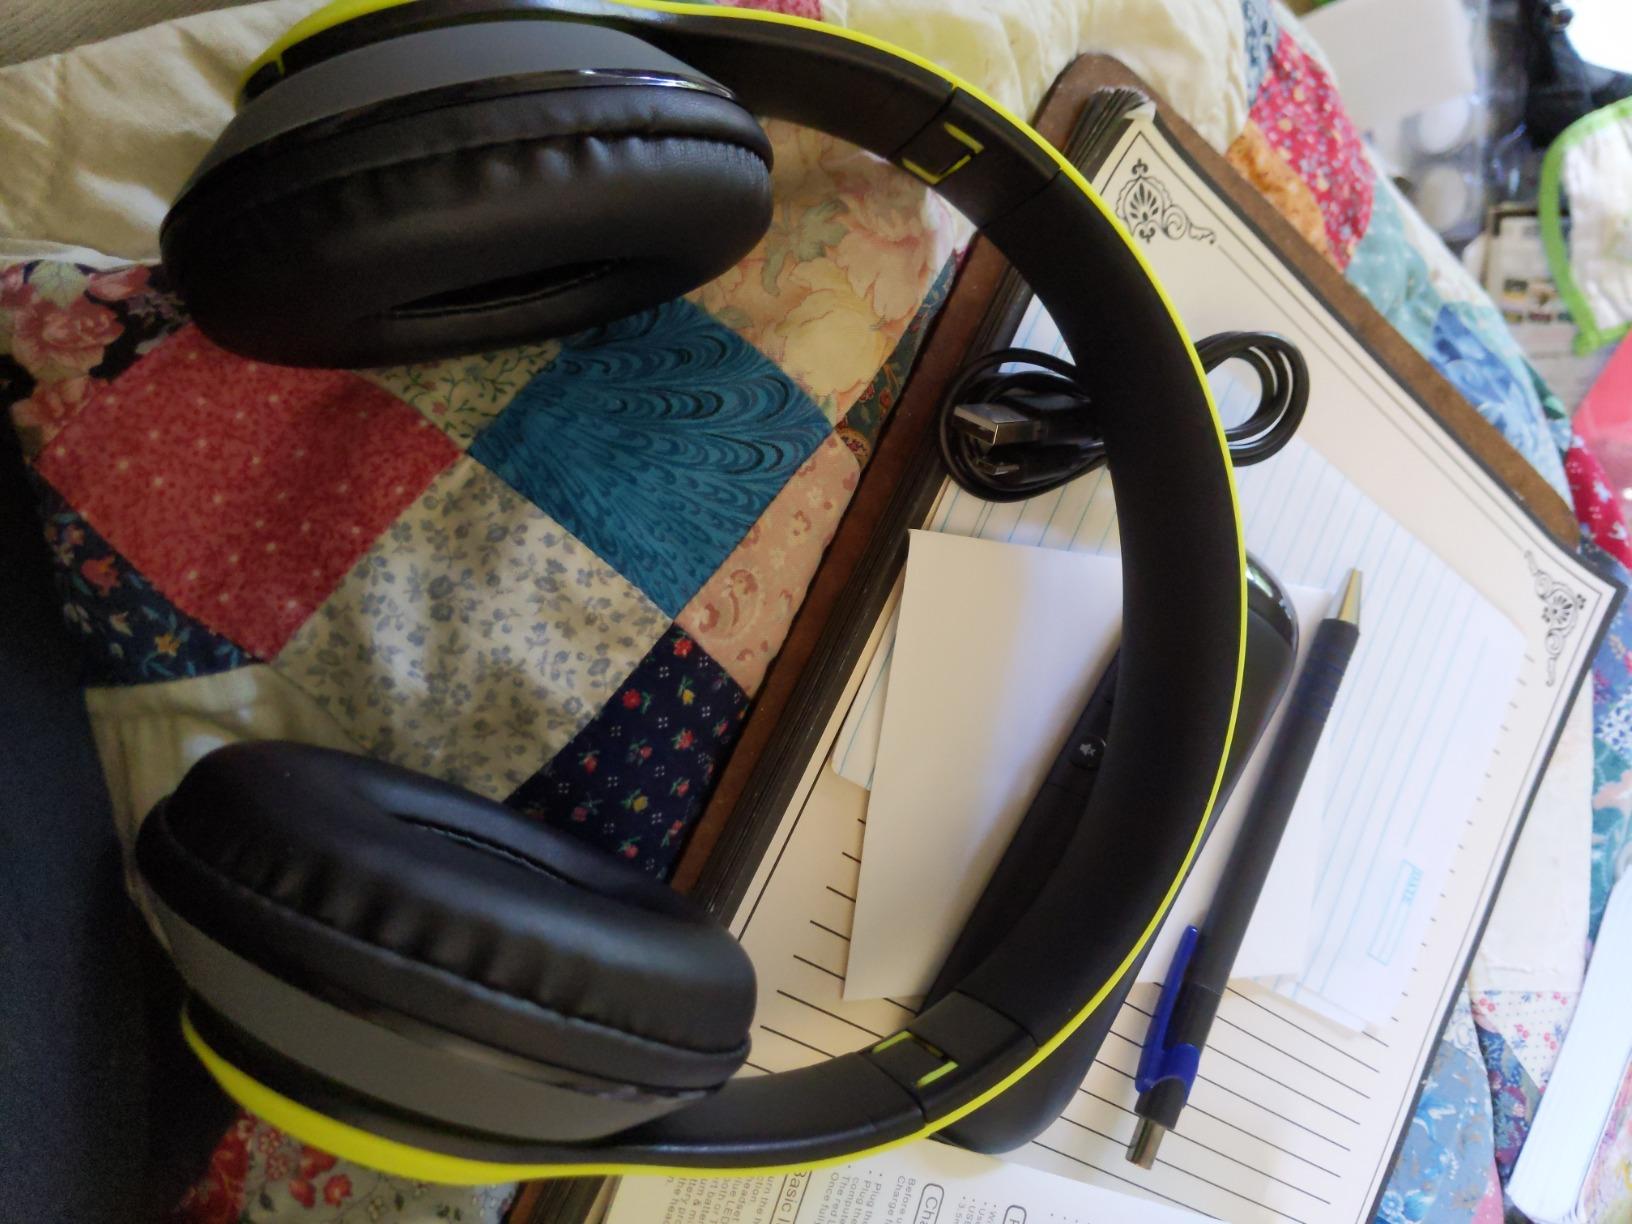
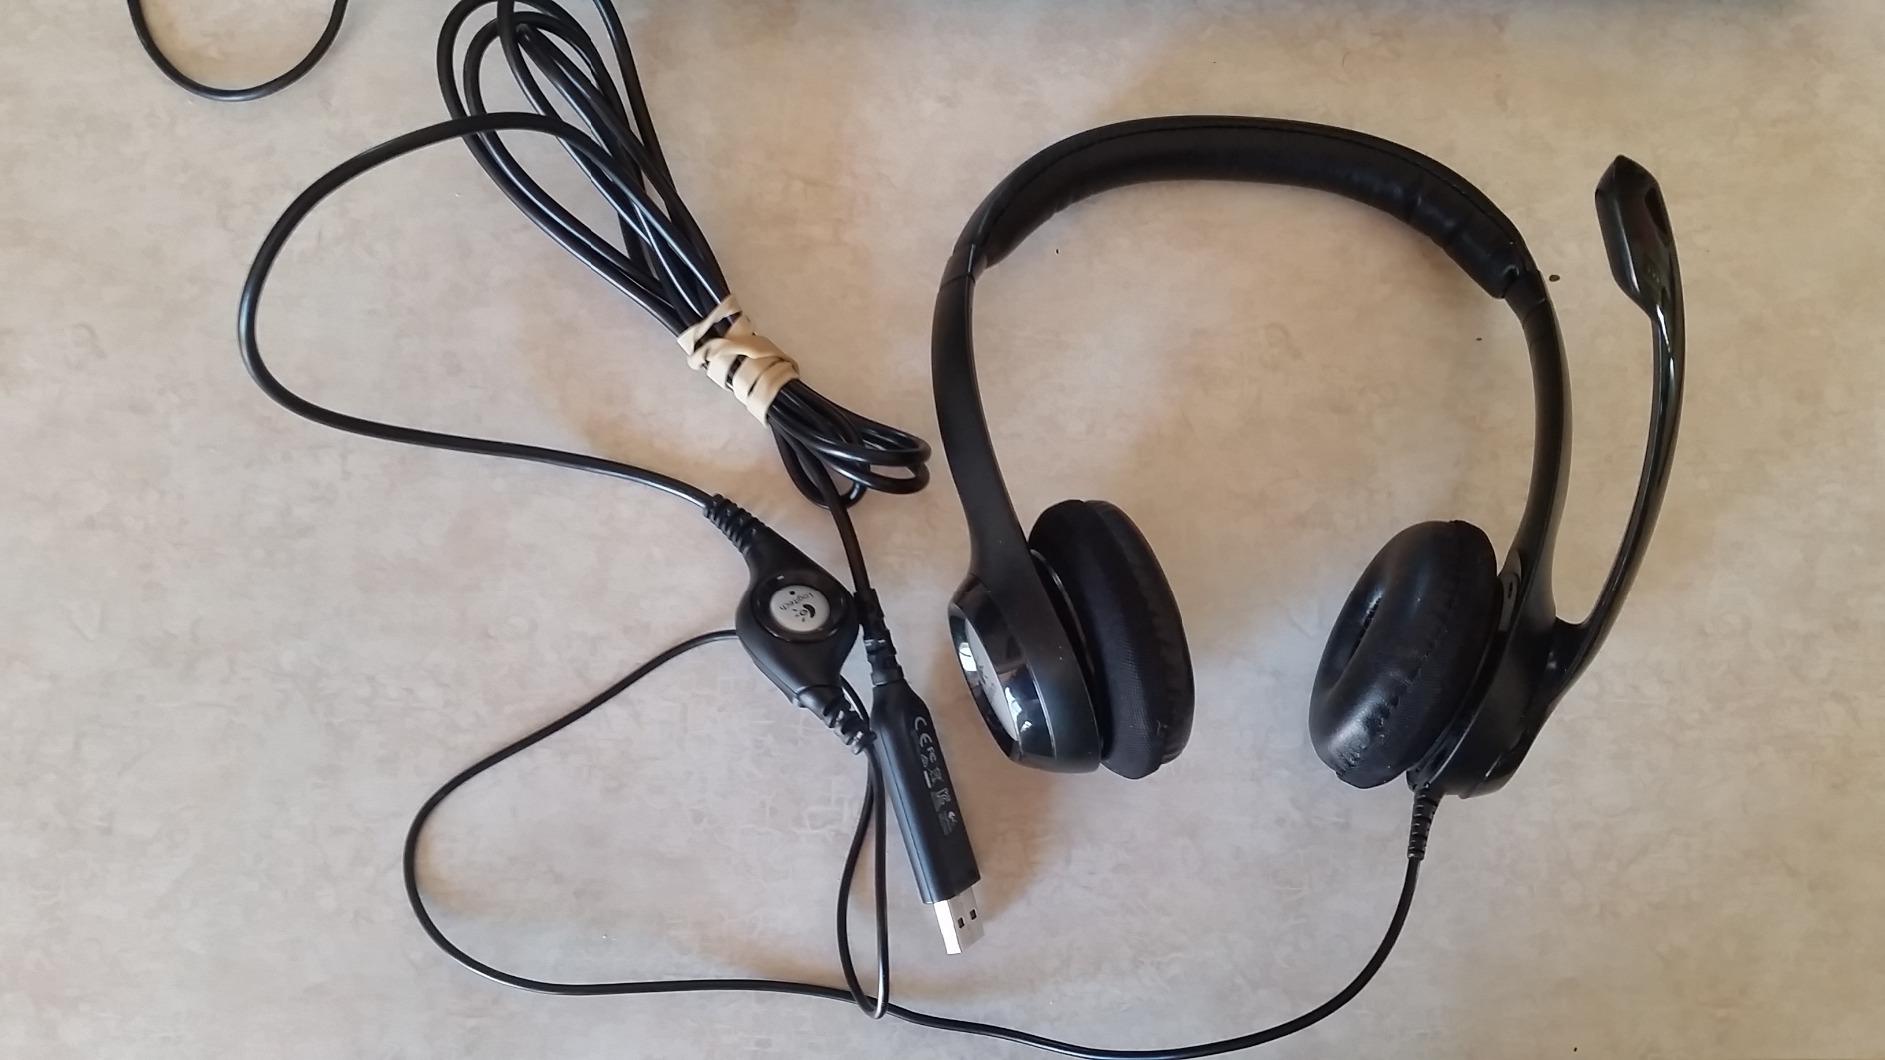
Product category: headphones
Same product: no